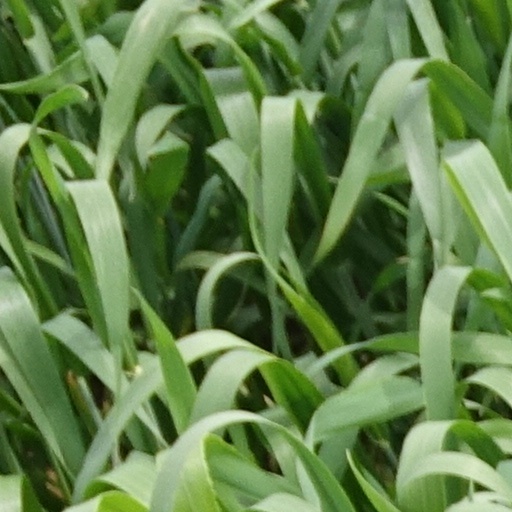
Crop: wheat